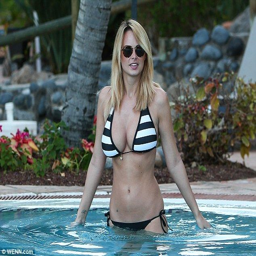
shady lady : adding a pair of sunglasses , person looked even more glam than usual